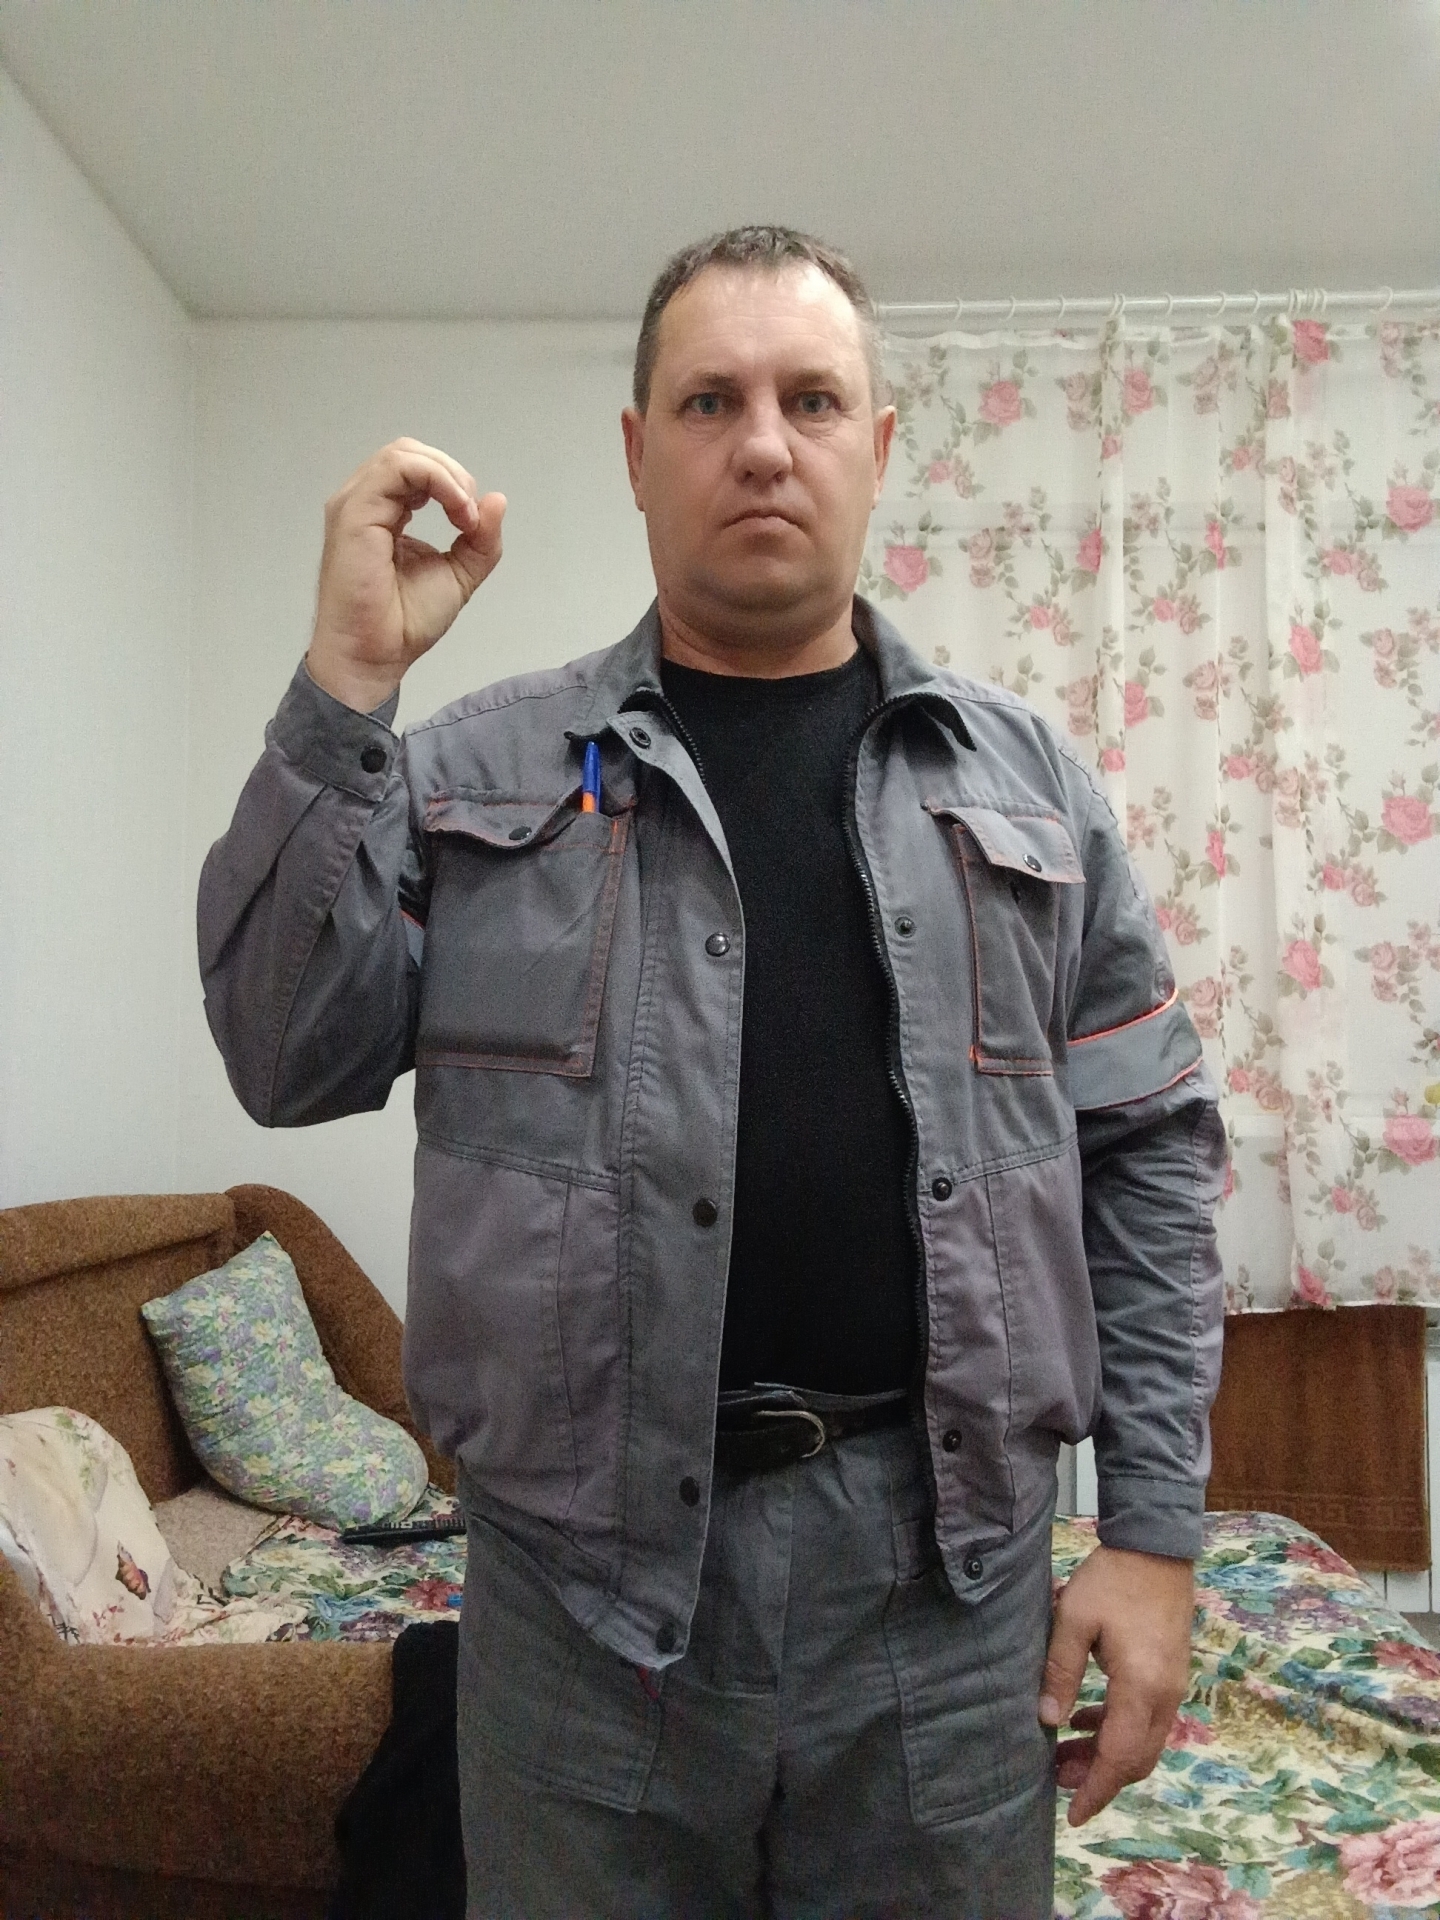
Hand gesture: grip